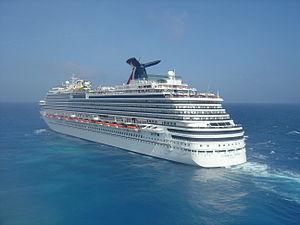
Le Carnival Dream est un nouveau navire de croisière de la classe Dream de la compagnie de croisière Carnival Cruise Lines ; il a été construit dans le chantier naval italien de la société Fincantieri.